Brundah

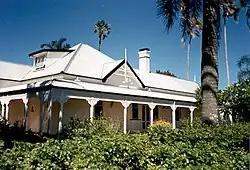

Brundah is a heritage-listed private residence at 37 Norton Street, Ballina, in the Northern Rivers region of New South Wales, Australia. It was built in 1908. It was added to the New South Wales State Heritage Register on 2 April 1999.